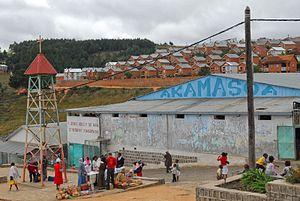
Le village d'Akamasoa, en banlieue d'Antananarivo, à Madagascar
Le père Pedro Opeka C.M., né le 29 juin 1948 à San Martín, est un religieux catholique lazariste, de parents d'origine slovène. Fondateur de l'œuvre humanitaire Akamasoa en 1989, il est connu pour le combat qu'il mène contre la pauvreté à Madagascar.